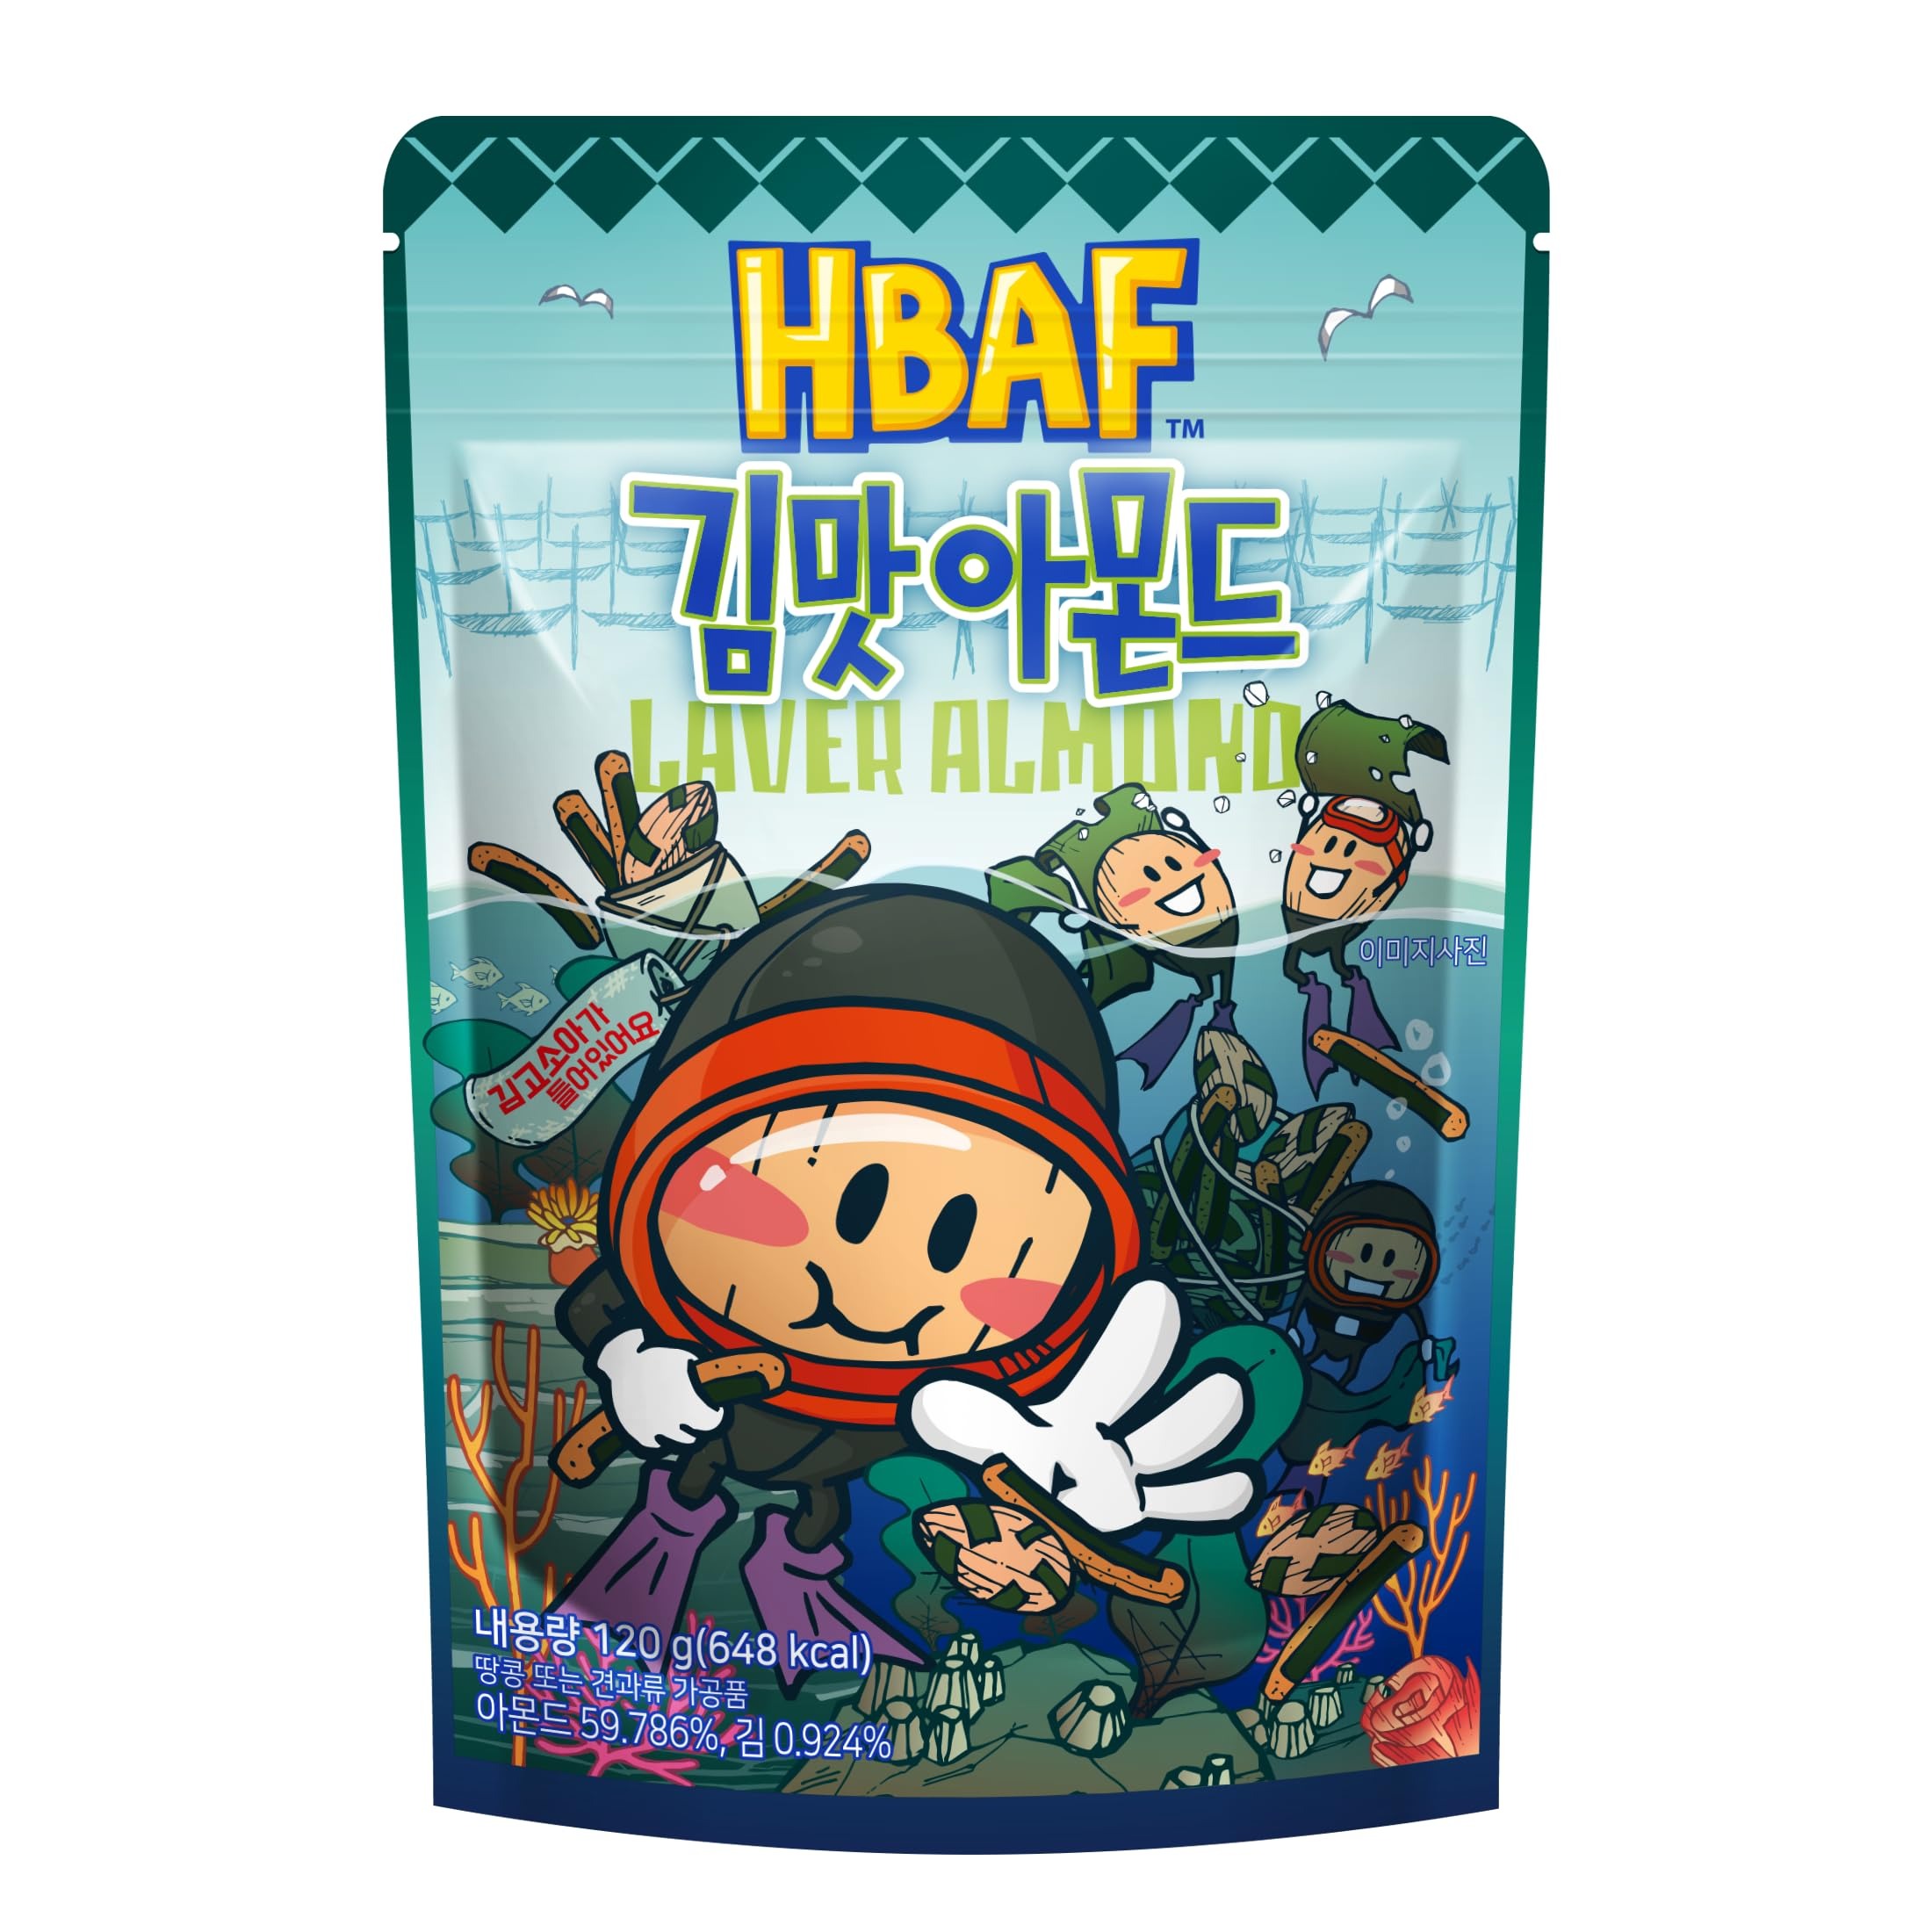
Item Name: [Official Gilim HBAF] Korean Seasoned Laver Almonds Nut Snack | Kids, School, Office, Trip Snack | Pre-workout Snack | Asian Snacks (Seaweed, 1 x 120 gram pack)
Bullet Point 1: Seaside Symphony of Flavors: Dive into a tantalizing symphony of flavors with the HBAF Korean Laver Seasoned Almonds. Each almond is infused with the briny essence of laver seaweed, transporting your taste buds to the coastlines of Korea.
Bullet Point 2: Wholesome Nutrient Boost: These almonds aren't just a snack; they're a source of wholesome nutrients. Packed with protein, vitamins, and minerals, they offer a delicious and nutritious way to fuel your body and mind.
Bullet Point 3: 120-Gram Bountifulness: Indulge in a plentiful portion of our exquisite Laver almonds, offering you abundant chances to quench your cravings and spread the delectable delight with your loved ones.
Bullet Point 4: The Ultimate Choice for Kids' Snacking Delight: Intrigue your little ones with the enchanting combination of a delectable sweet and salty taste. This irresistible medley ensures that each bite of laver almonds becomes a wholesome and exciting treat that kids will eagerly enjoy.
Bullet Point 5: Premium Quality Almonds: Indulge in the satisfying crunch of top-grade almonds that are carefully selected to ensure freshness and quality, enhancing the overall snacking experience.
Bullet Point 6: Exquisite Korean Craftsmanship: Crafted by the renowned HBAF brand, known for its dedication to excellence, our Laver almonds showcase the culinary artistry that Korean snacks are celebrated for worldwide.
Bullet Point 7: Zip Seal Freshness: Our innovative zip seal packaging locks in the crunchiness and potent wasabi flavor, preserving the almonds' taste and texture for longer periods, ensuring
Value: 0.0353
Unit: Ounce

Price: 5.58